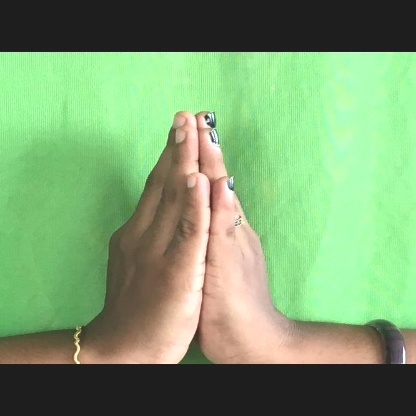
Mudra: Anjali